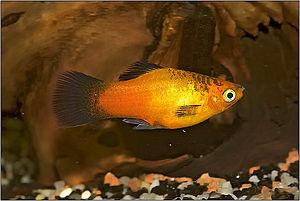
PLATY
Molly est un nom ambigu en français qui peut désigner plusieurs espèces ou variétés de poissons appartenant au genre Poecilia. L'identification d'un molly élevé en aquarium n'est pas toujours facile car il existe, en plus des différentes variétés, des hybrides de plusieurs espèces.